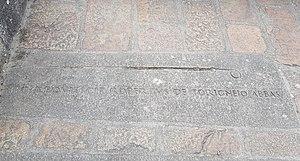
Pierre tombale de Robert de Torigni, abbé du Mont-Saint-Michel de 1154 à 1186 (abbaye du Mont-Saint-Michel, terrasse ouest, devant l'église abbatiale).
Robert de Torigni, ou quelquefois de Thorigny, né à Torigni-sur-Vire vers 1110 et mort le 24 juin 1186 est un chroniqueur normand, seizième abbé du Mont Saint-Michel, de 1154 à 1186, grand bâtisseur, diplomate, historien et conseiller privé d'Henri II d'Angleterre.